Arthur Hill (English actor)

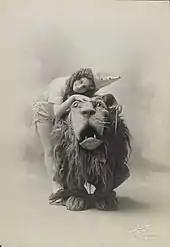

Arthur Albert Hill (1874–1932) was an English animal impersonator for theatre. Hill’s most famous role was as the Cowardly Lion in "The Wizard of Oz".